Morassina

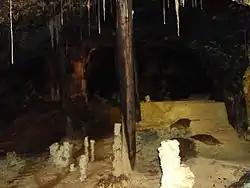

Morassina is an inactive mine in Schmiedefeld (Lichtetal), Thuringia, Germany. Today it is a tourist attraction known for its stalactites.